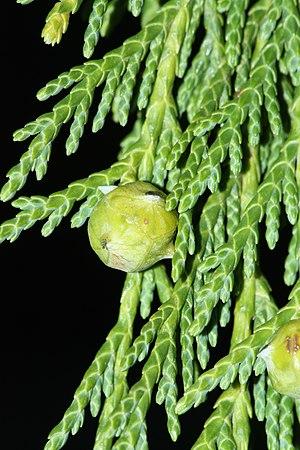
Feuillage et cônes de Cyprès de Nootka. Photo prise sur le Crystal Lakes Trail, dans le Parc national du Mont Rainier.
Le Cyprès de Nootka ou Cyprès de Nutka ou Faux-Cyprès de Nootka, Cupressus nootkatensis, est une espèce d’arbres du genre Cupressus de la famille des Cupressaceae, originaire de l'ouest de l'Amérique du Nord, largement cultivé comme arbre ou arbuste d'ornement.